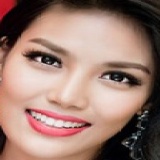
hoa hậu Lan Khuê